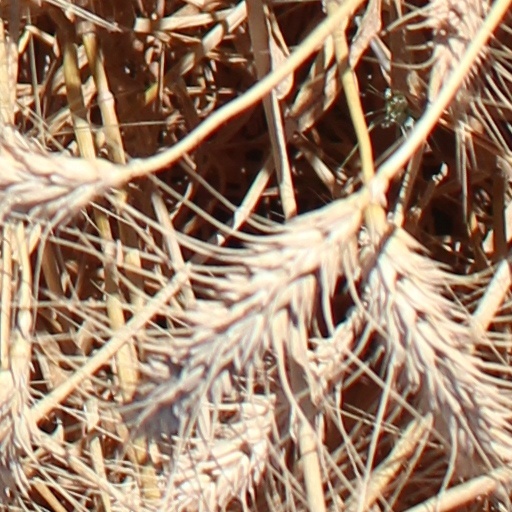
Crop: wheat